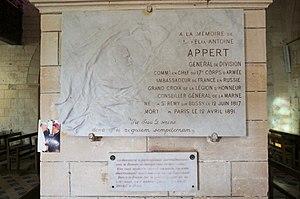
en l'Église dédiée à Remi se trouvant à Bussy.
Félix Antoine Appert, né le 12 juin 1817 à Saint-Remy-sur-Bussy et mort le 18 avril 1891 à Passy, est un militaire et diplomate français.